Ish Smith

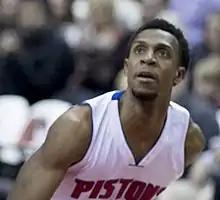
Smith with the Detroit Pistons in 2016

On December 24, 2015, Smith was traded to the Philadelphia 76ers in exchange for two future second-round draft picks. In his first game back for the 76ers two days later, he scored 14 points and helped the team record just their second win of the season with a 111–104 victory over the Phoenix Suns. On January 9, 2016, he scored a career-high 28 points in a loss to the Toronto Raptors. In that game, he scored 18 of the 76ers' 25 third-quarter points. On January 18, he recorded 16 points and a career-high 16 assists in a 119–113 double-overtime loss to the New York Knicks.